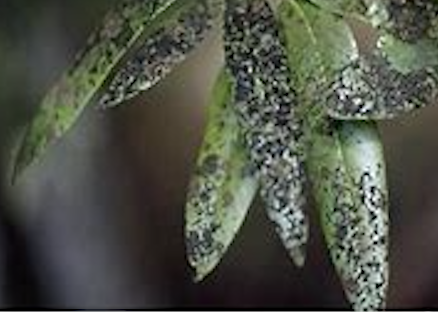
Label: sooty_mold